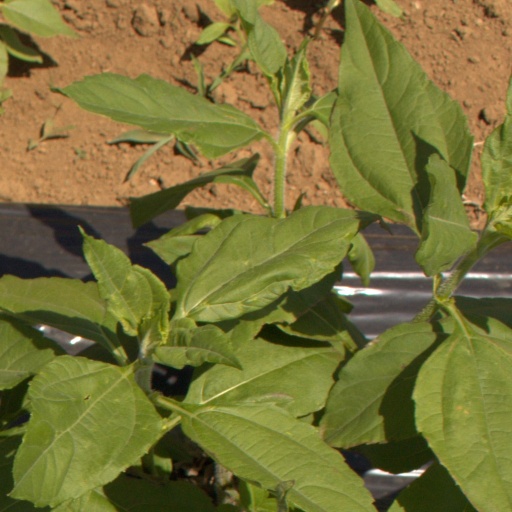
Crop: Jerusalem artichoke